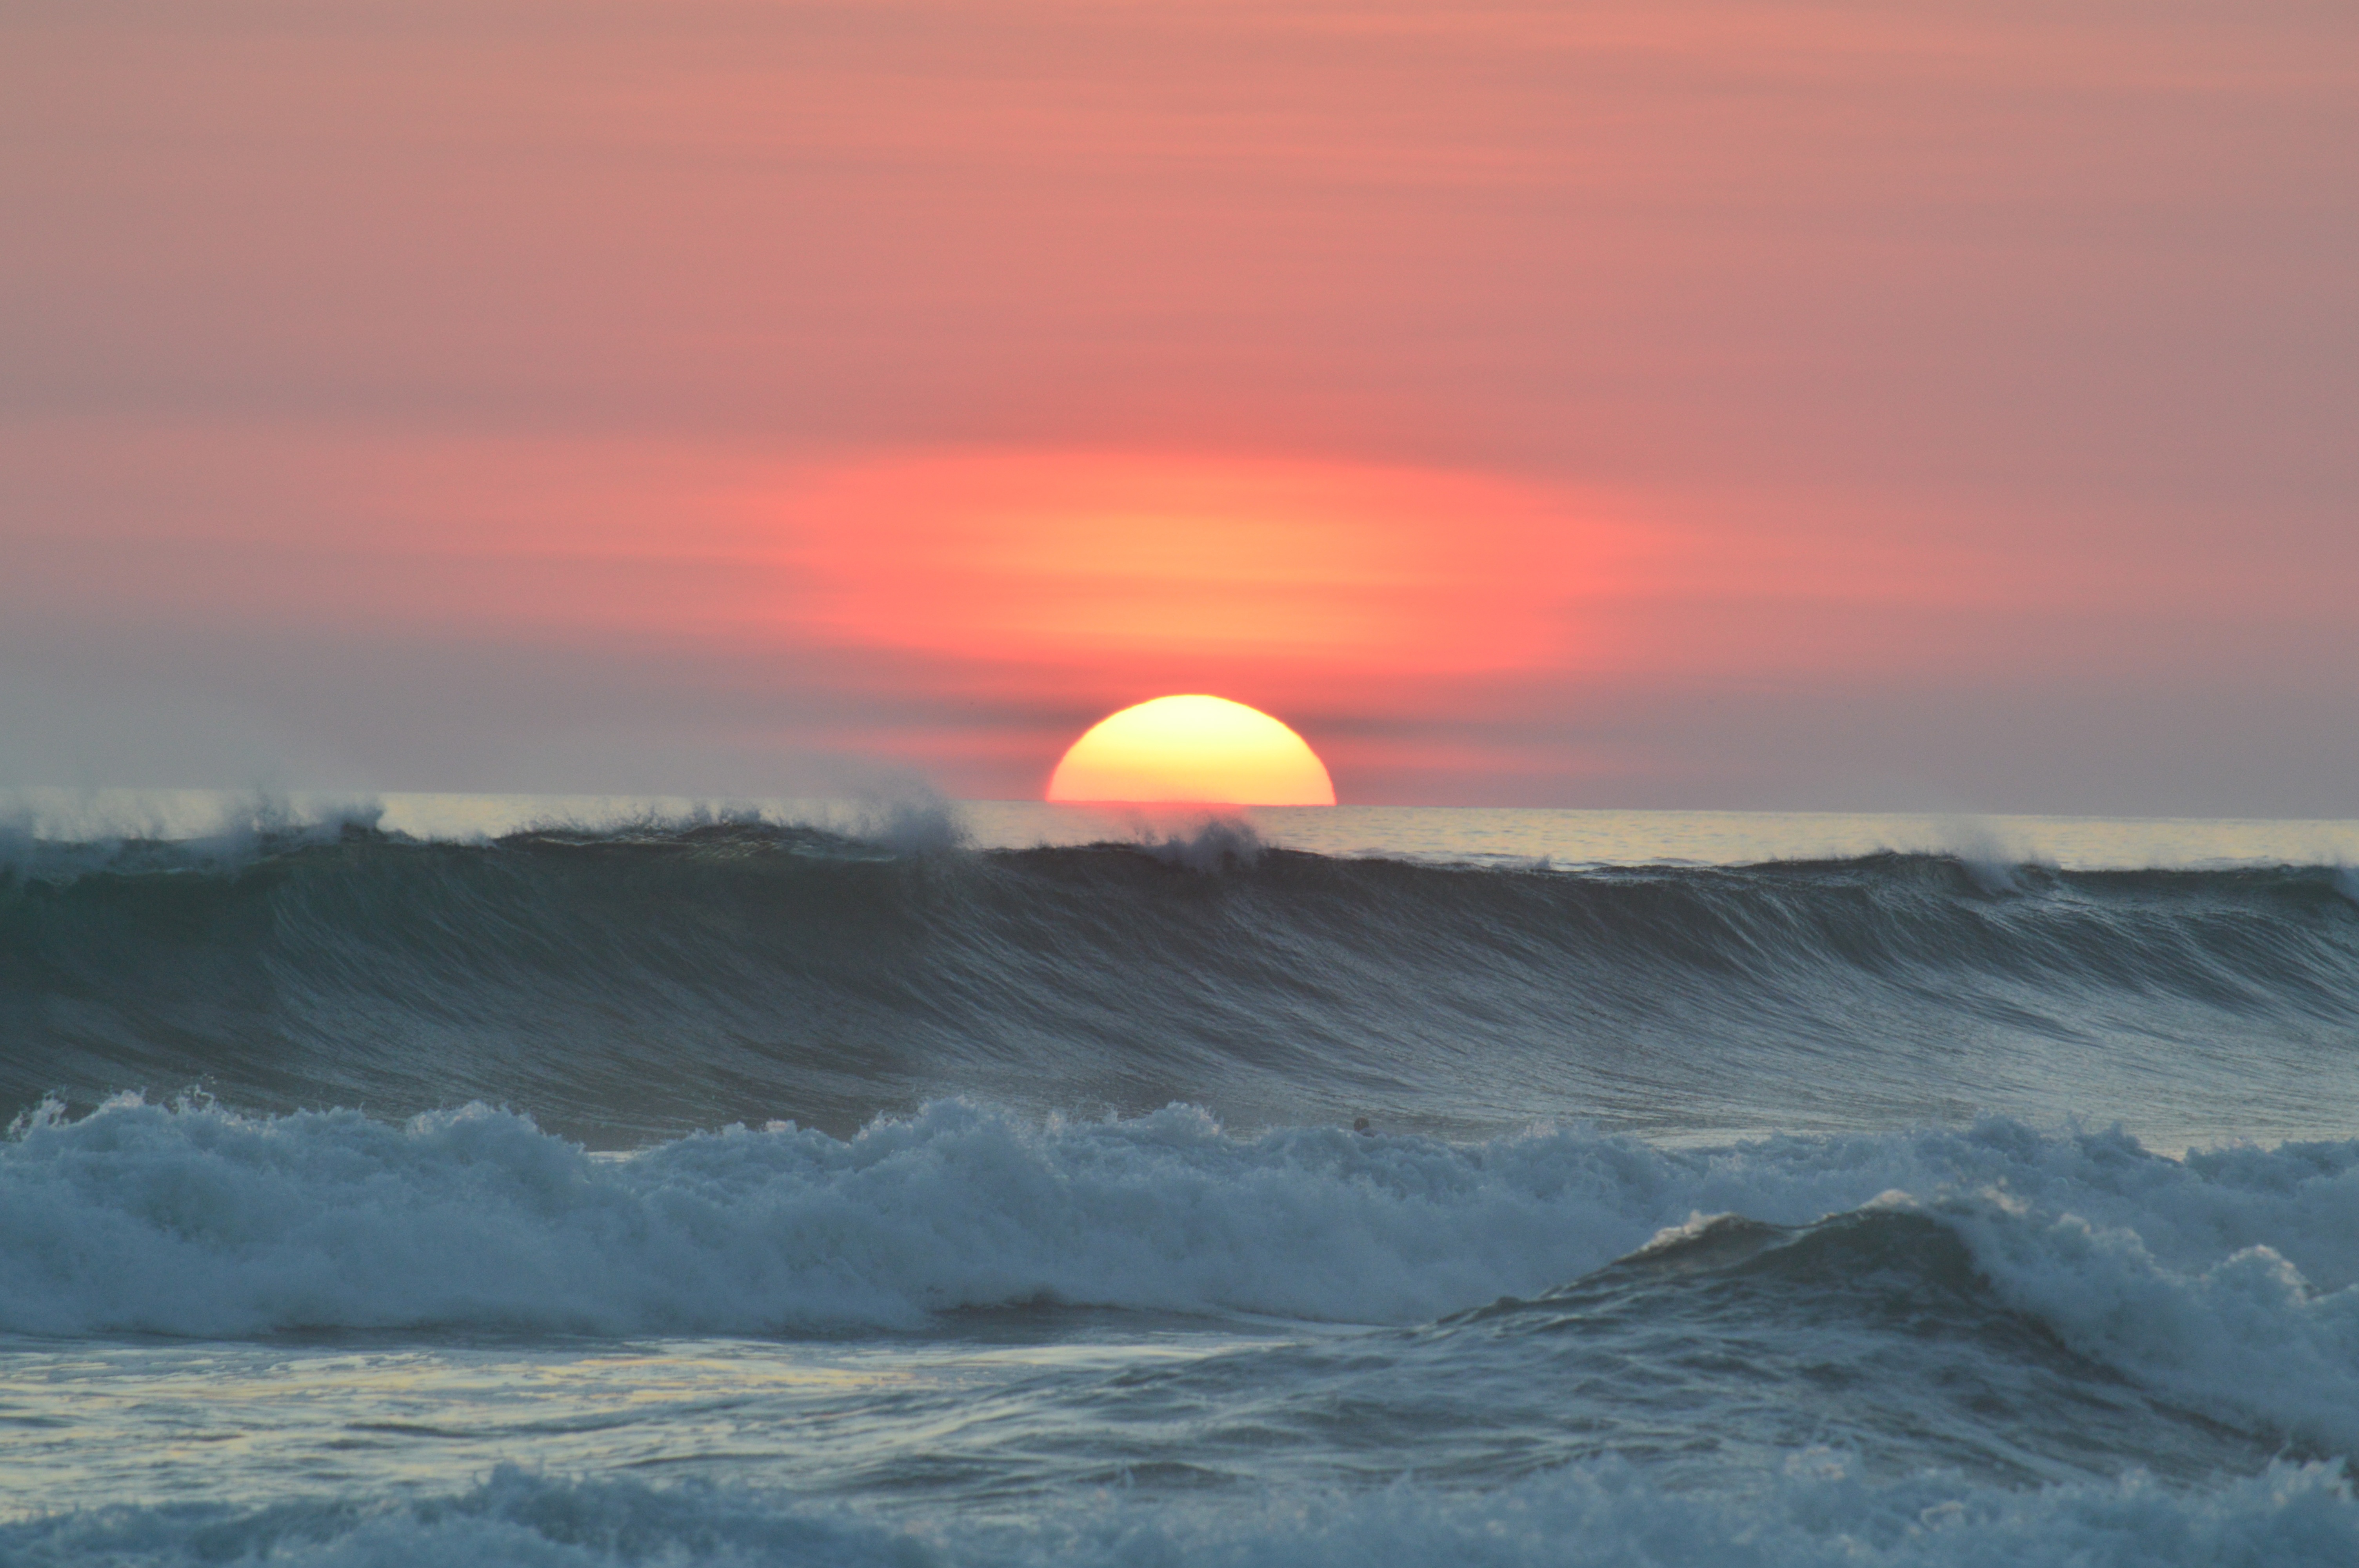
beach, sea, coast, water, outdoor, ocean, horizon, sky, sunrise, sunset, shore, wave, dawn, dusk, tropical, waves, costa rica, wind wave